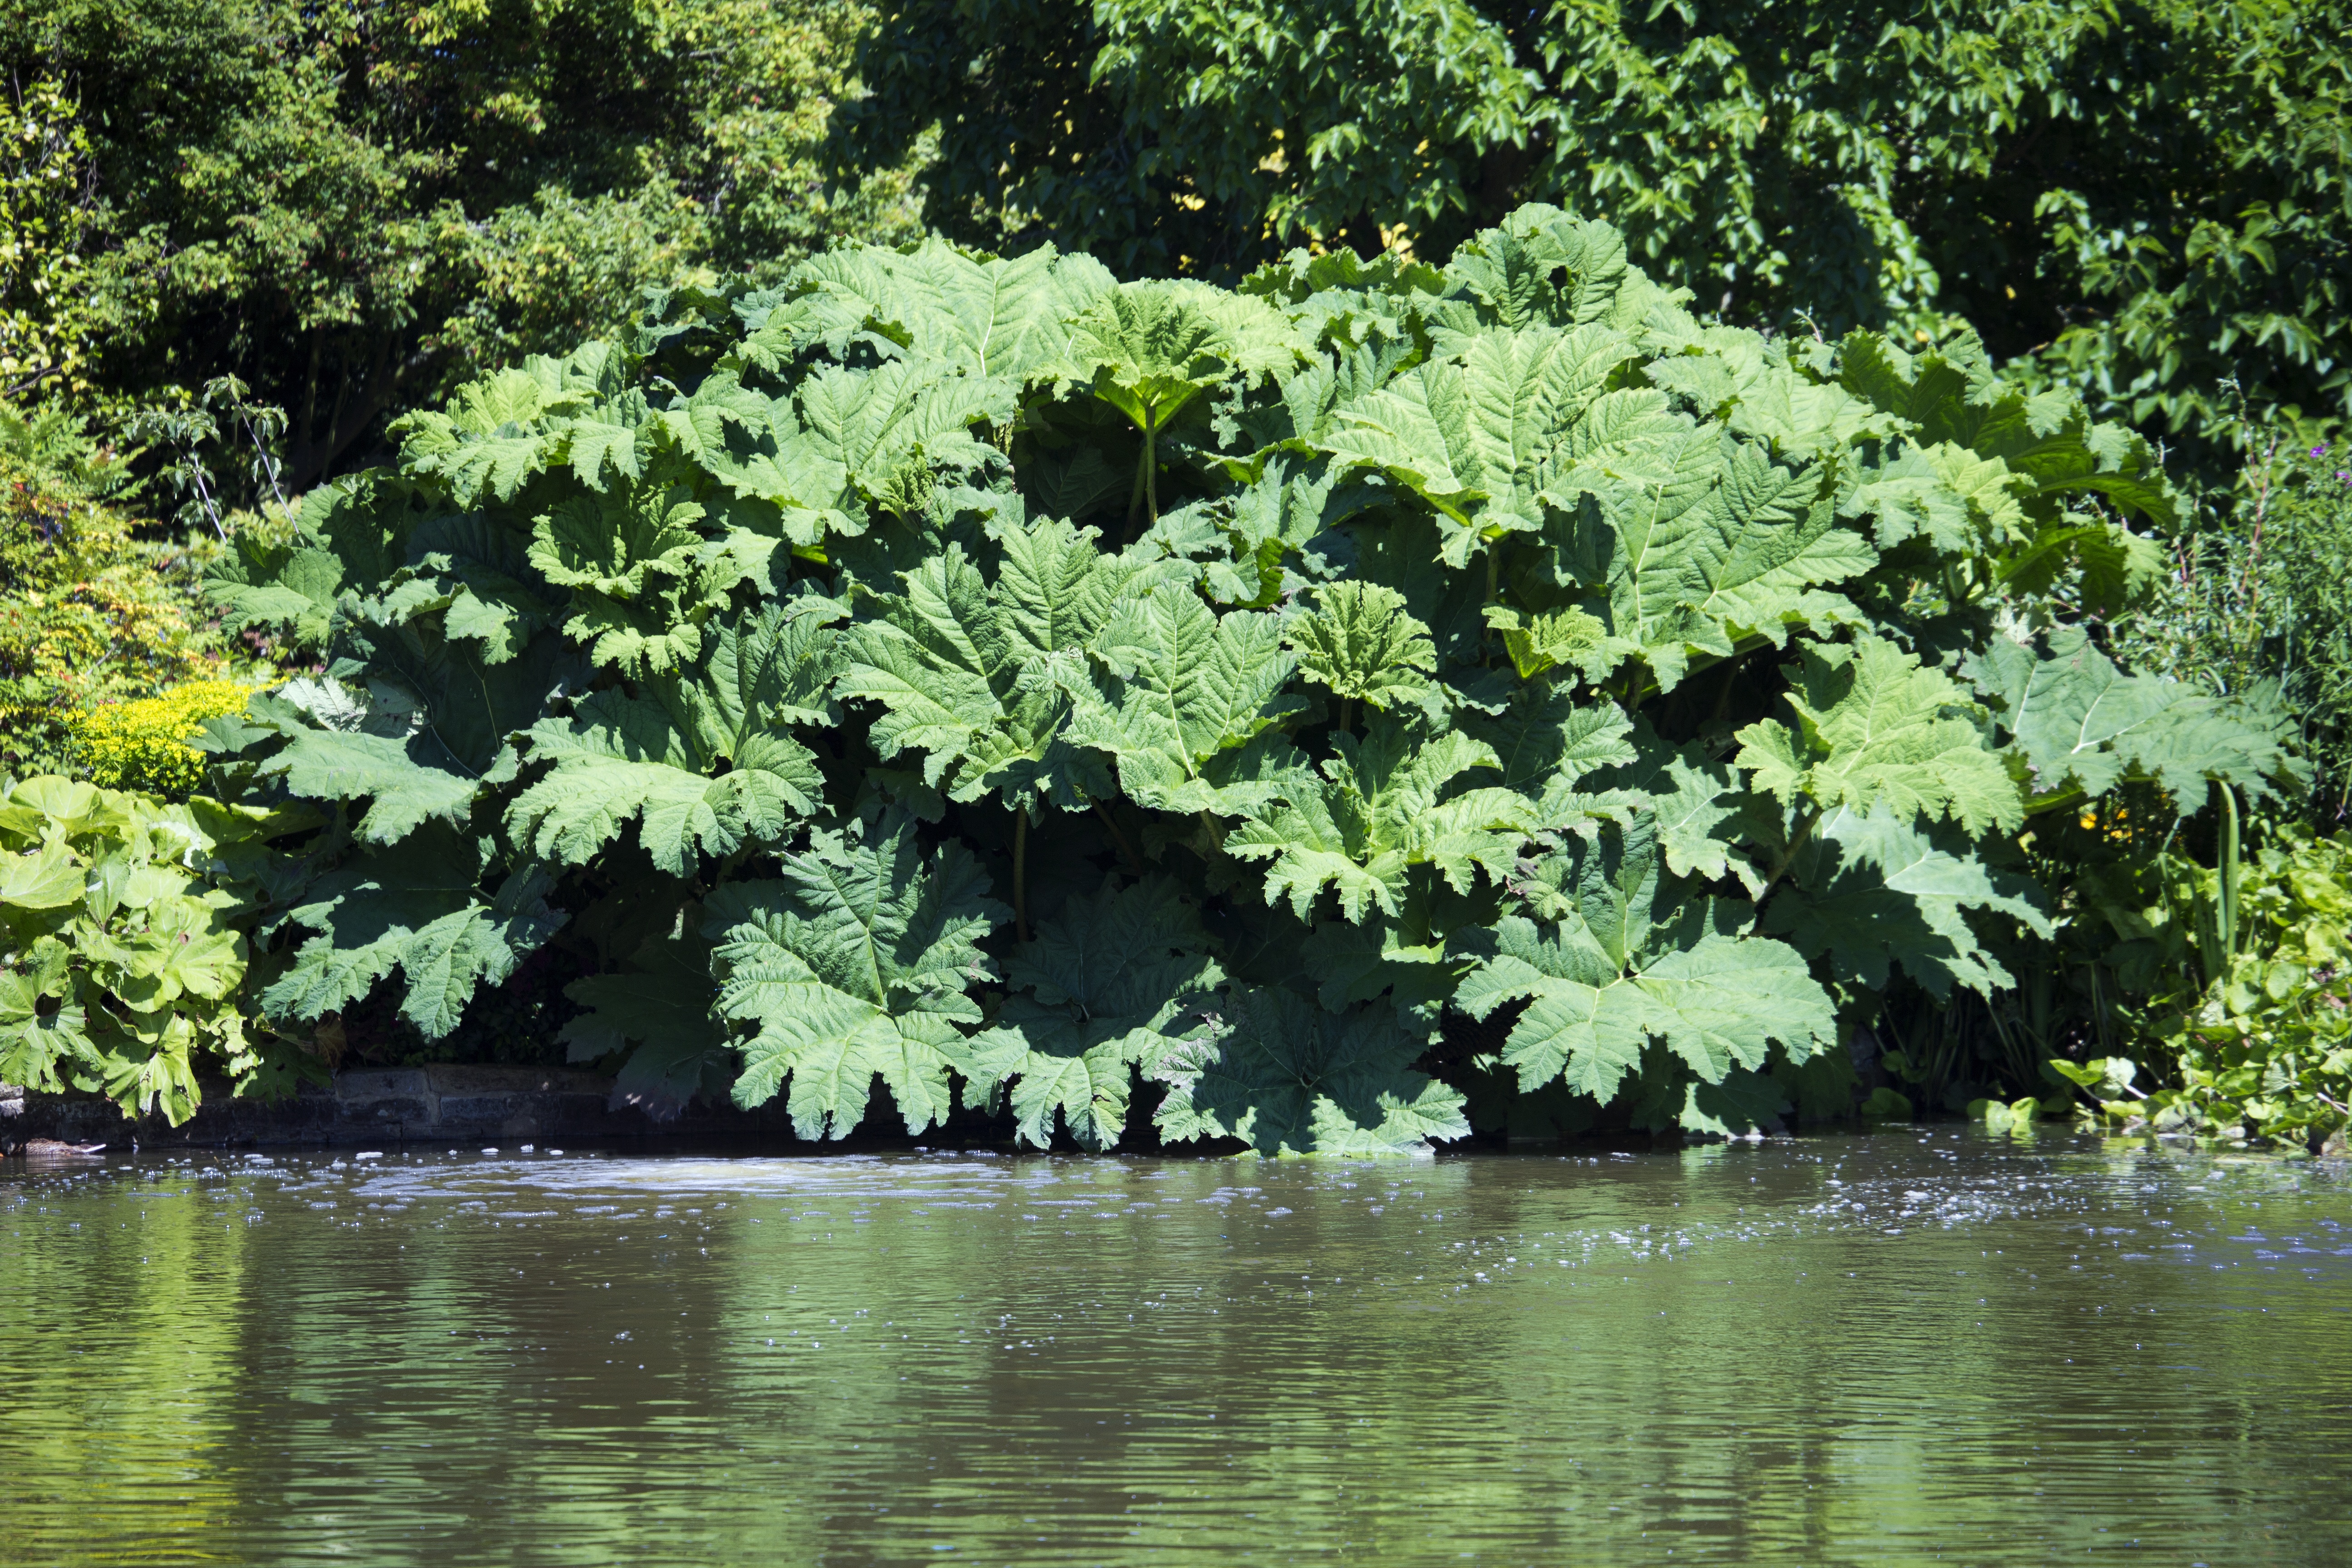
tree, branch, plant, leaf, flower, green, produce, botany, maple tree, shrub, flowering plant, water's edge, gunnera gunneraceae, massive leaves, woody plant, land plant